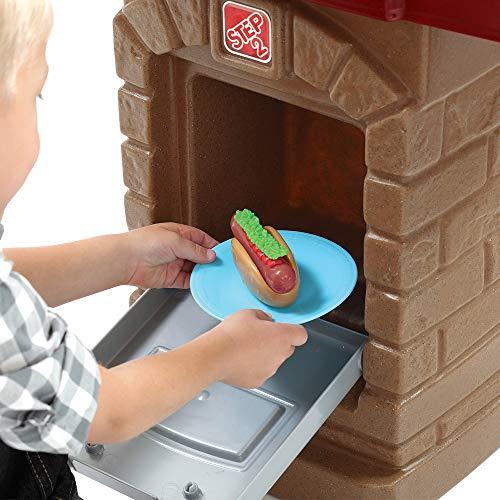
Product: Step2 Fixin' Fun Outdoor Grill | Plastic Toy Grill & Play Food | Pretend Play Grilling Set
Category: Toys & Games | Dress Up & Pretend Play | Pretend Play | Kitchen Toys | Kitchen Playsets
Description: Play grill knobs make real "clicking" sounds.
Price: $39.99
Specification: ProductDimensions:24.9x11.7x26.4inches|ItemWeight:7.98pounds|ShippingWeight:9.26pounds(Viewshippingratesandpolicies)|ASIN:B00AKU9B1E|Itemmodelnumber:85317|Manufacturerrecommendedage:24months-8years